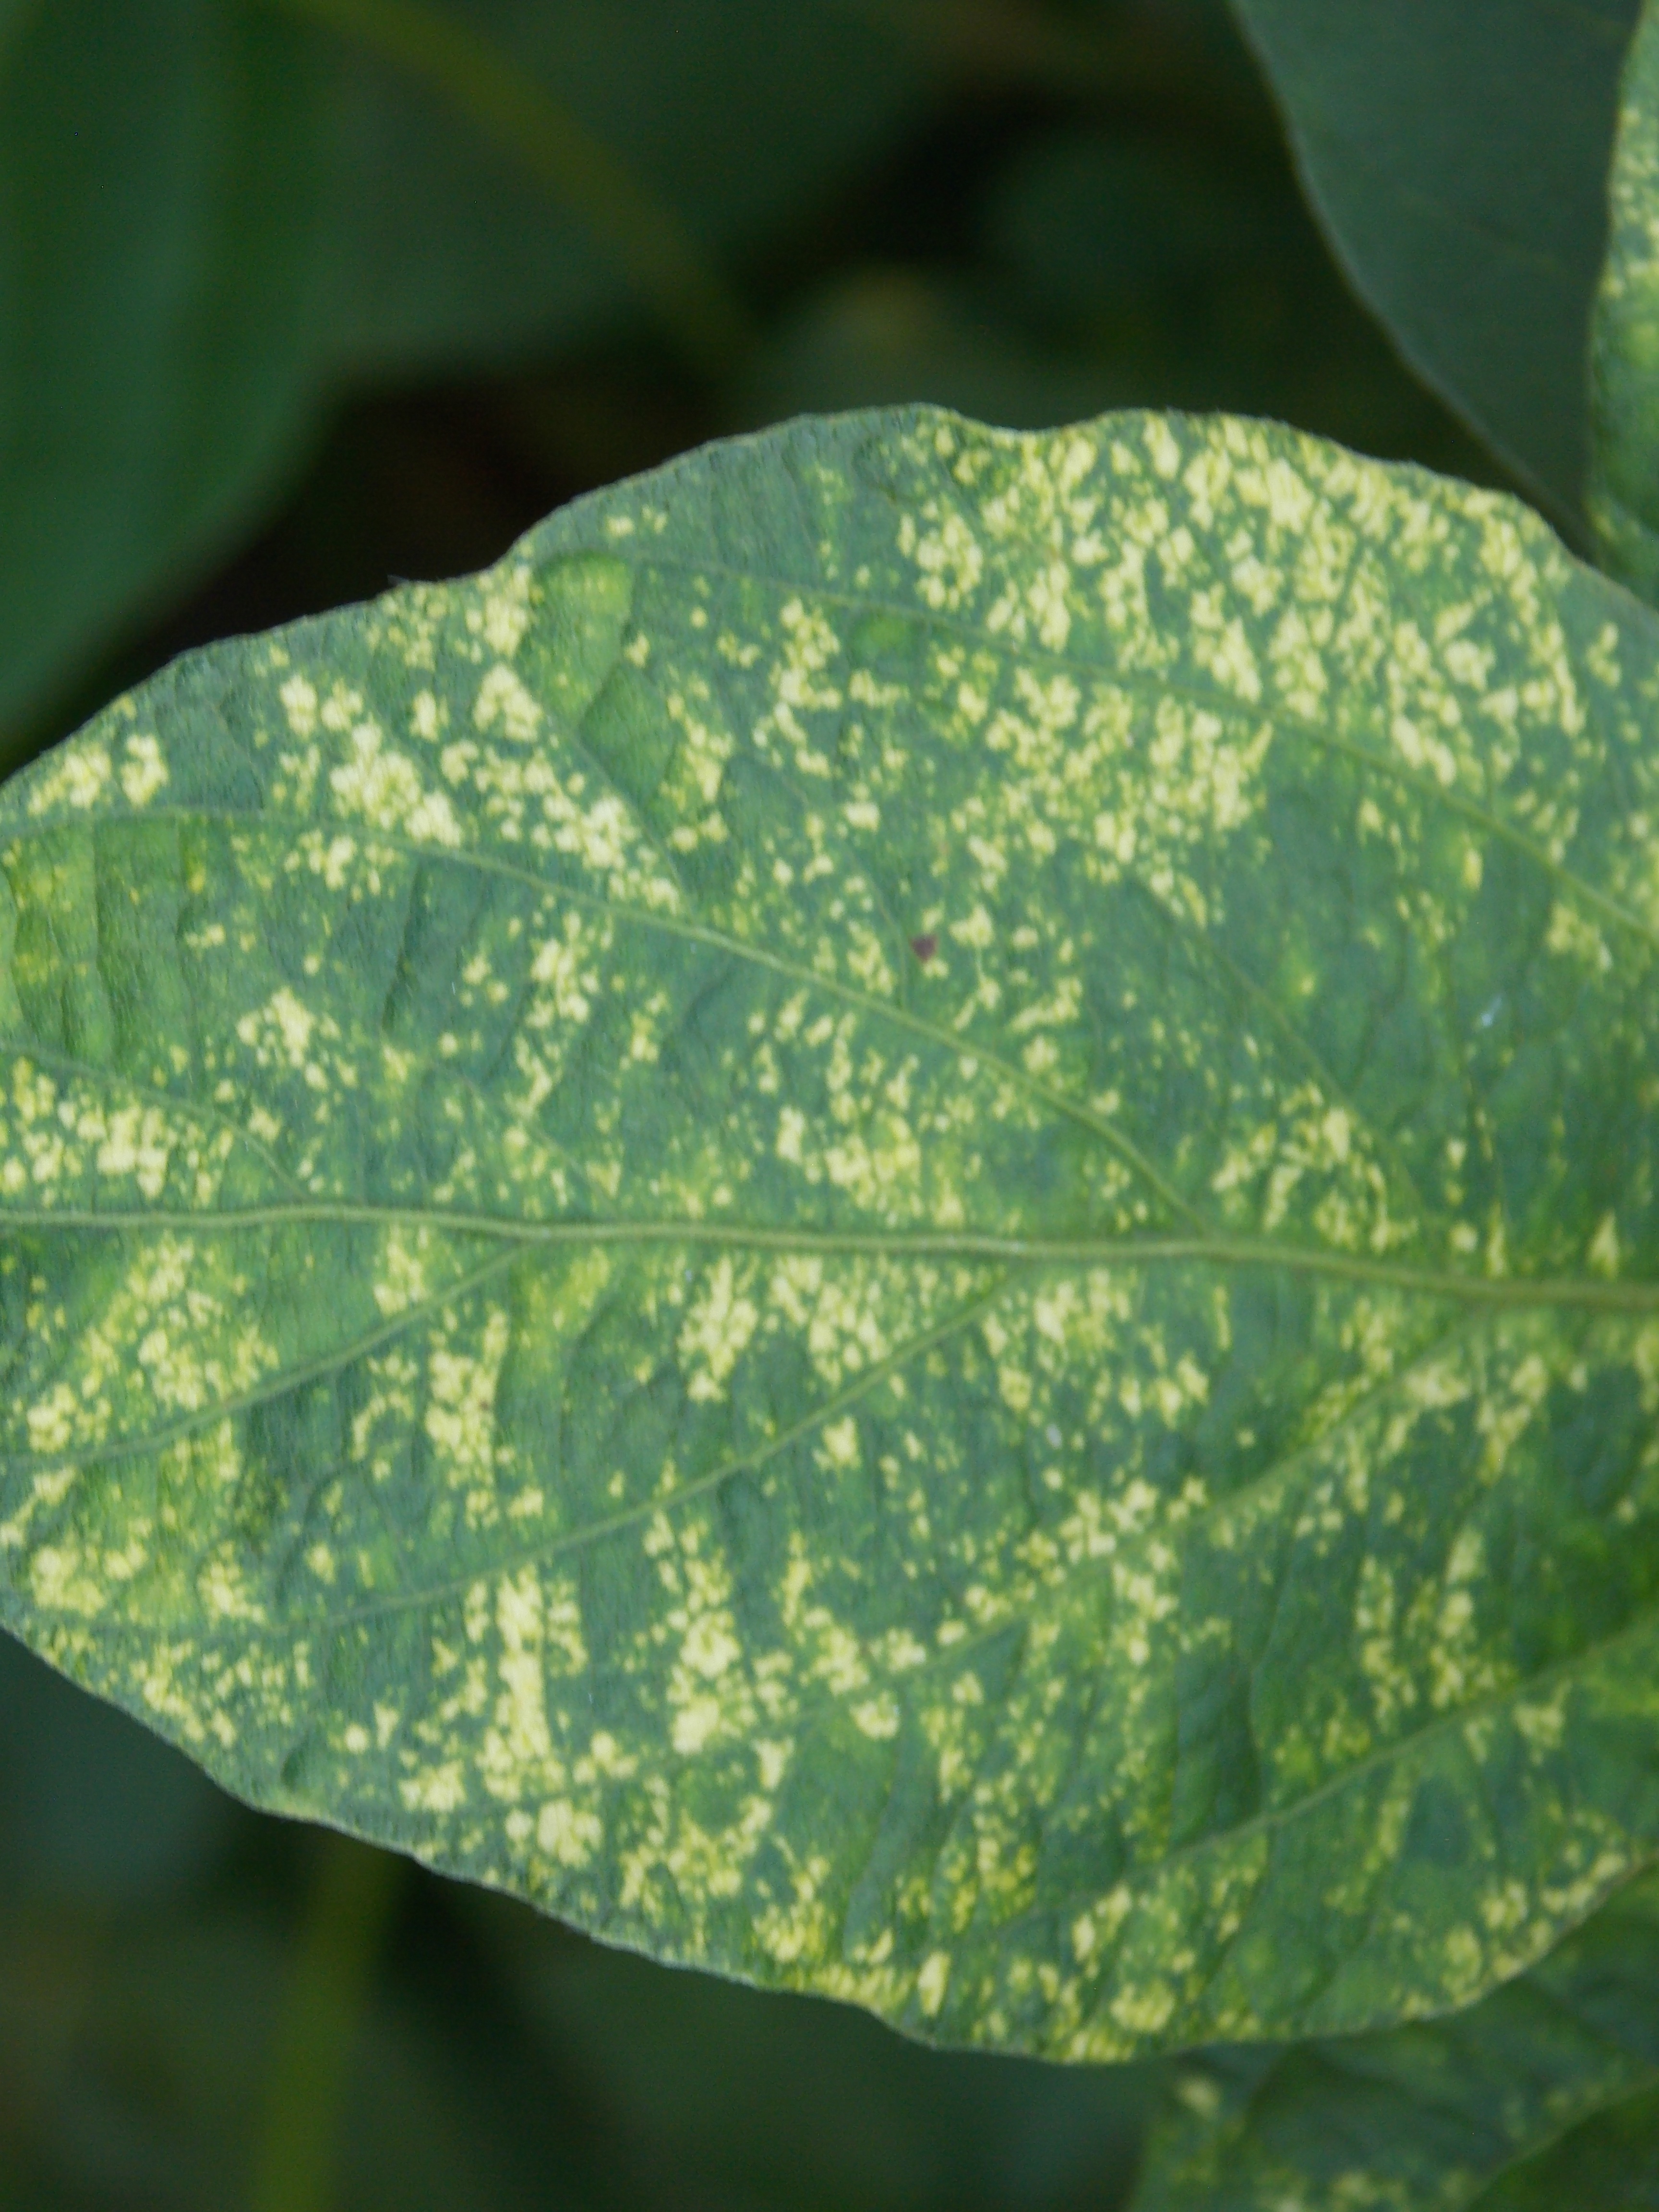
Label: Disease